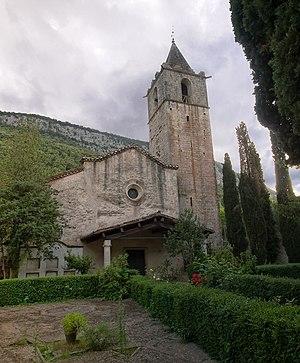
Sant Martí de Llémena est une commune de la province de Gérone, en Catalogne, en Espagne dans la comarque de Gironès.